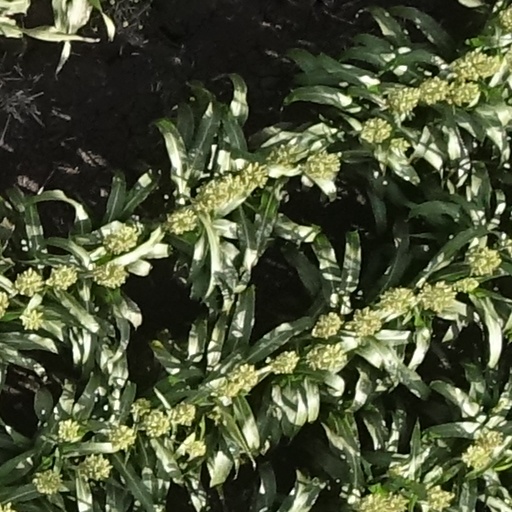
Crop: sorghum